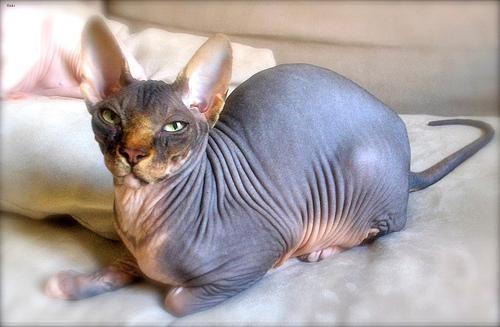
Sphynx